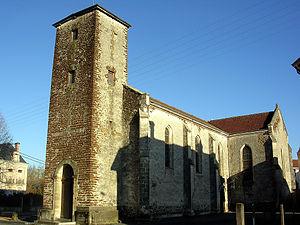
Église de Labouheyre, dans le département français des Landes
Le département français des Landes compte 438 églises pour un total de 331 communes, soit une moyenne de 1,32 église par commune. La commune de Parleboscq, née de la réunion de sept paroisses, compte à elle seule sept églises.
Labouheyre est une commune de Gascogne, située dans le département des Landes.
L'église Saint-Jacques est située sur la commune de Labouheyre, dans le département français des Landes. Elle est une étape sur la voie de Tour du pèlerinage de Saint-Jacques-de-Compostelle.